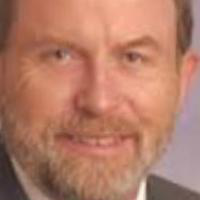
Age group: age 66-80